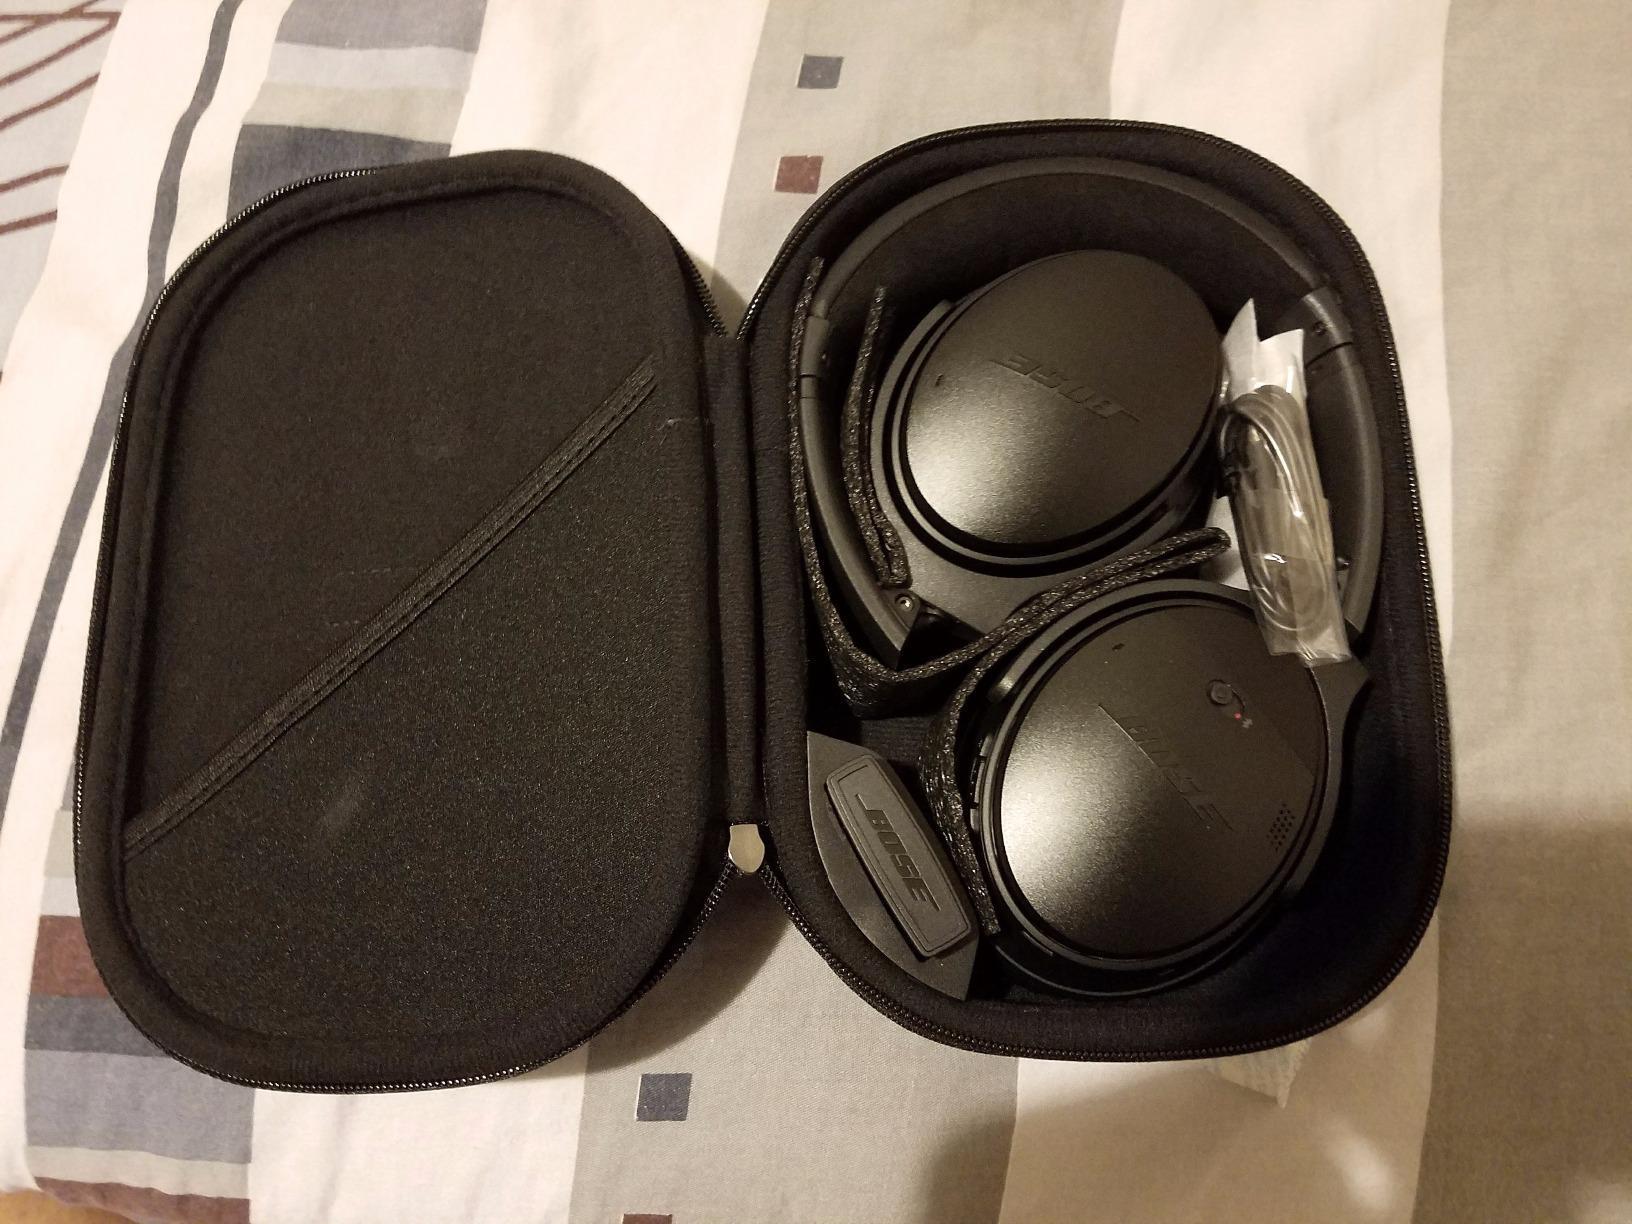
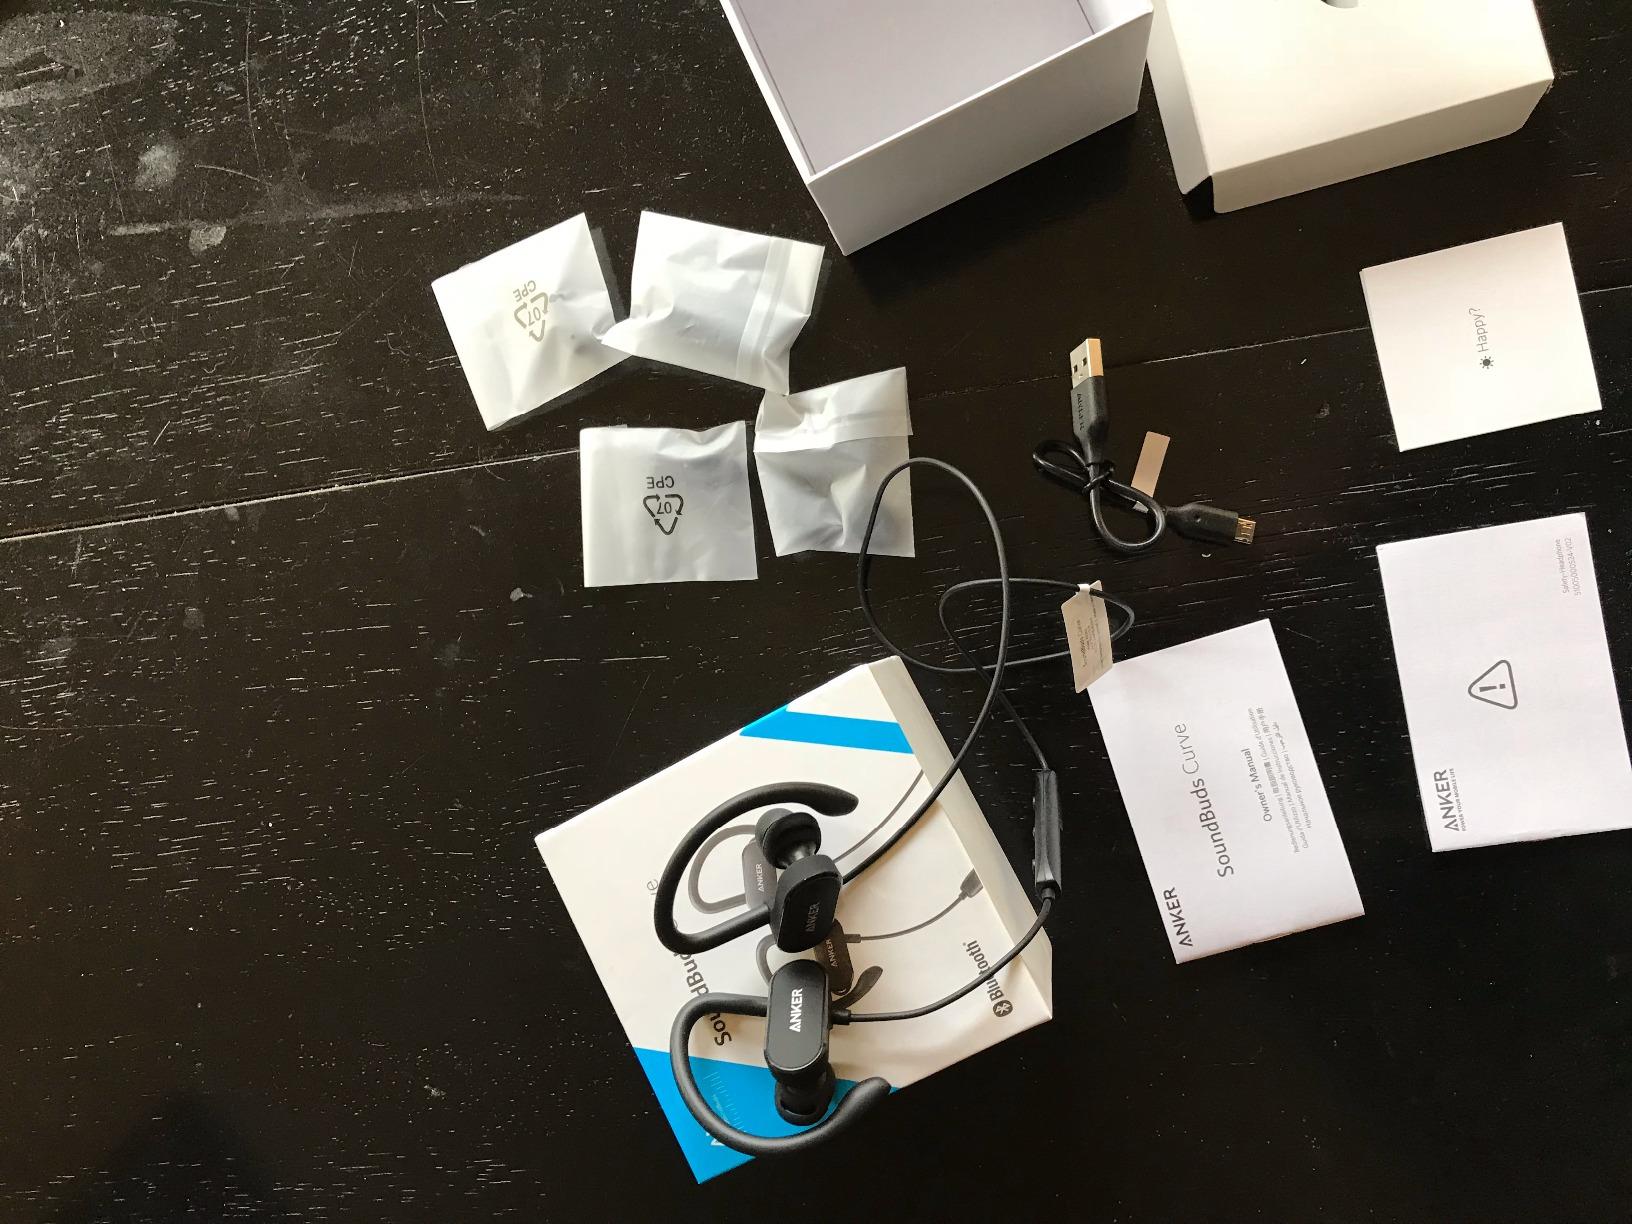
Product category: headphones
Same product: no